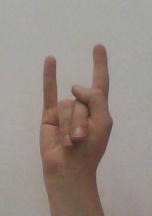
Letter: la